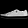
Label: Sneaker